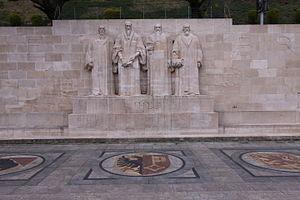
Parc des Bastions avec le Mur des Réformateurs (de gauche